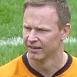
Age: 38